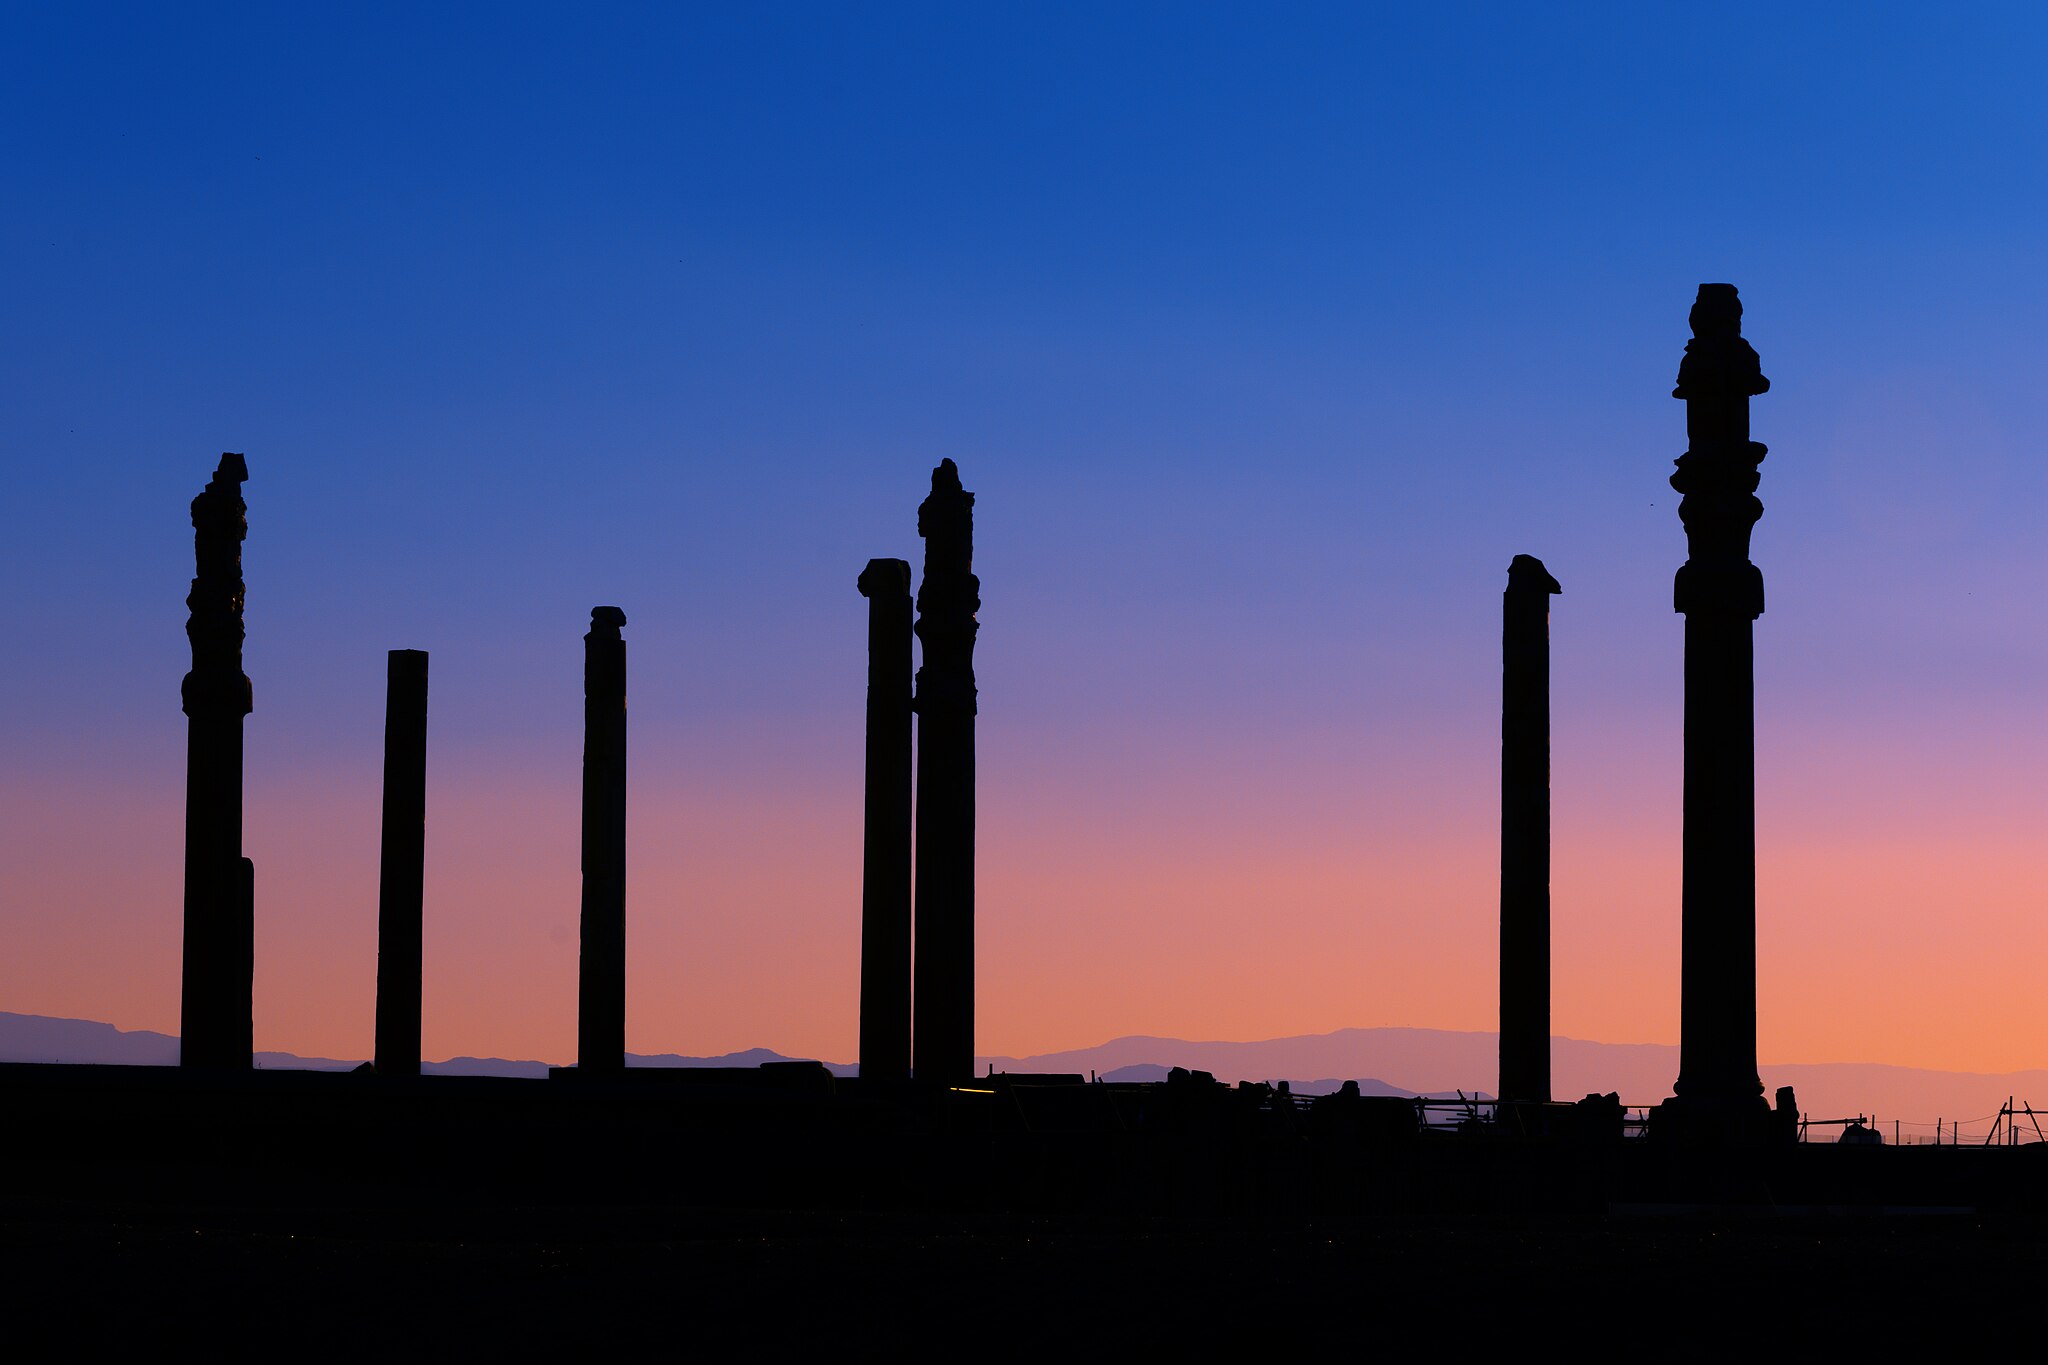
Title: MRB0185-1
Description: ستون هتی تخت جمشید
Date: 2021-02-15
Categories: Columns in Persepolis, Self-published work, 2021 in Persepolis